Van Mildert College, Durham

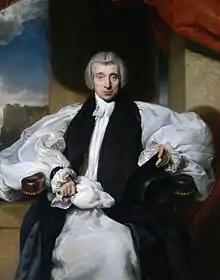
Portrait of William Van Mildert by Thomas Lawrence (1829) hangs in the college dining hall

The college's population grew steadily, reaching 498 in 1976. Internal reorganisations expanded the library and bar, and additional accommodation was acquired. The 1986 opening of the Conference Centre provided new meeting rooms and boosted the college conference business. In 1990, the Tunstall Building added 30 single ensuite bedrooms, followed by the Deerness block in 2002 with 97 single ensuite rooms, allowing the college to house 515 students, including all first-years and some final-year and graduate students. By 2013, Van Mildert had grown to a community of over 1,000 students, staff, and tutors from around the world.